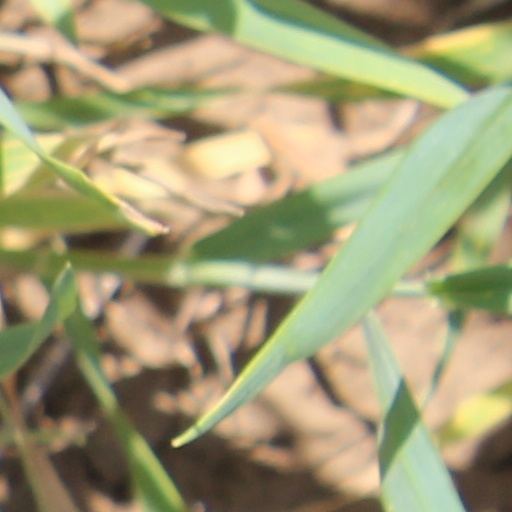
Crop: wheat